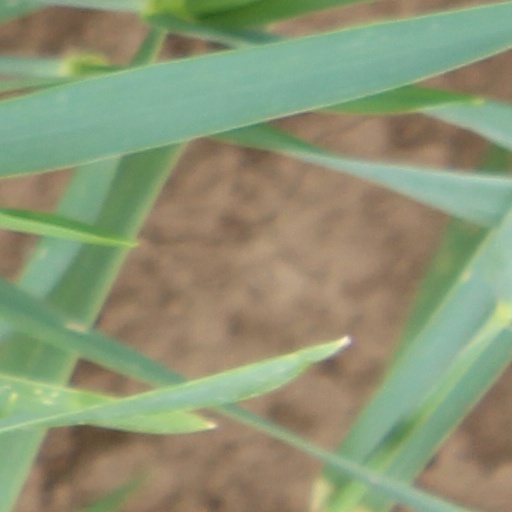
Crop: wheat